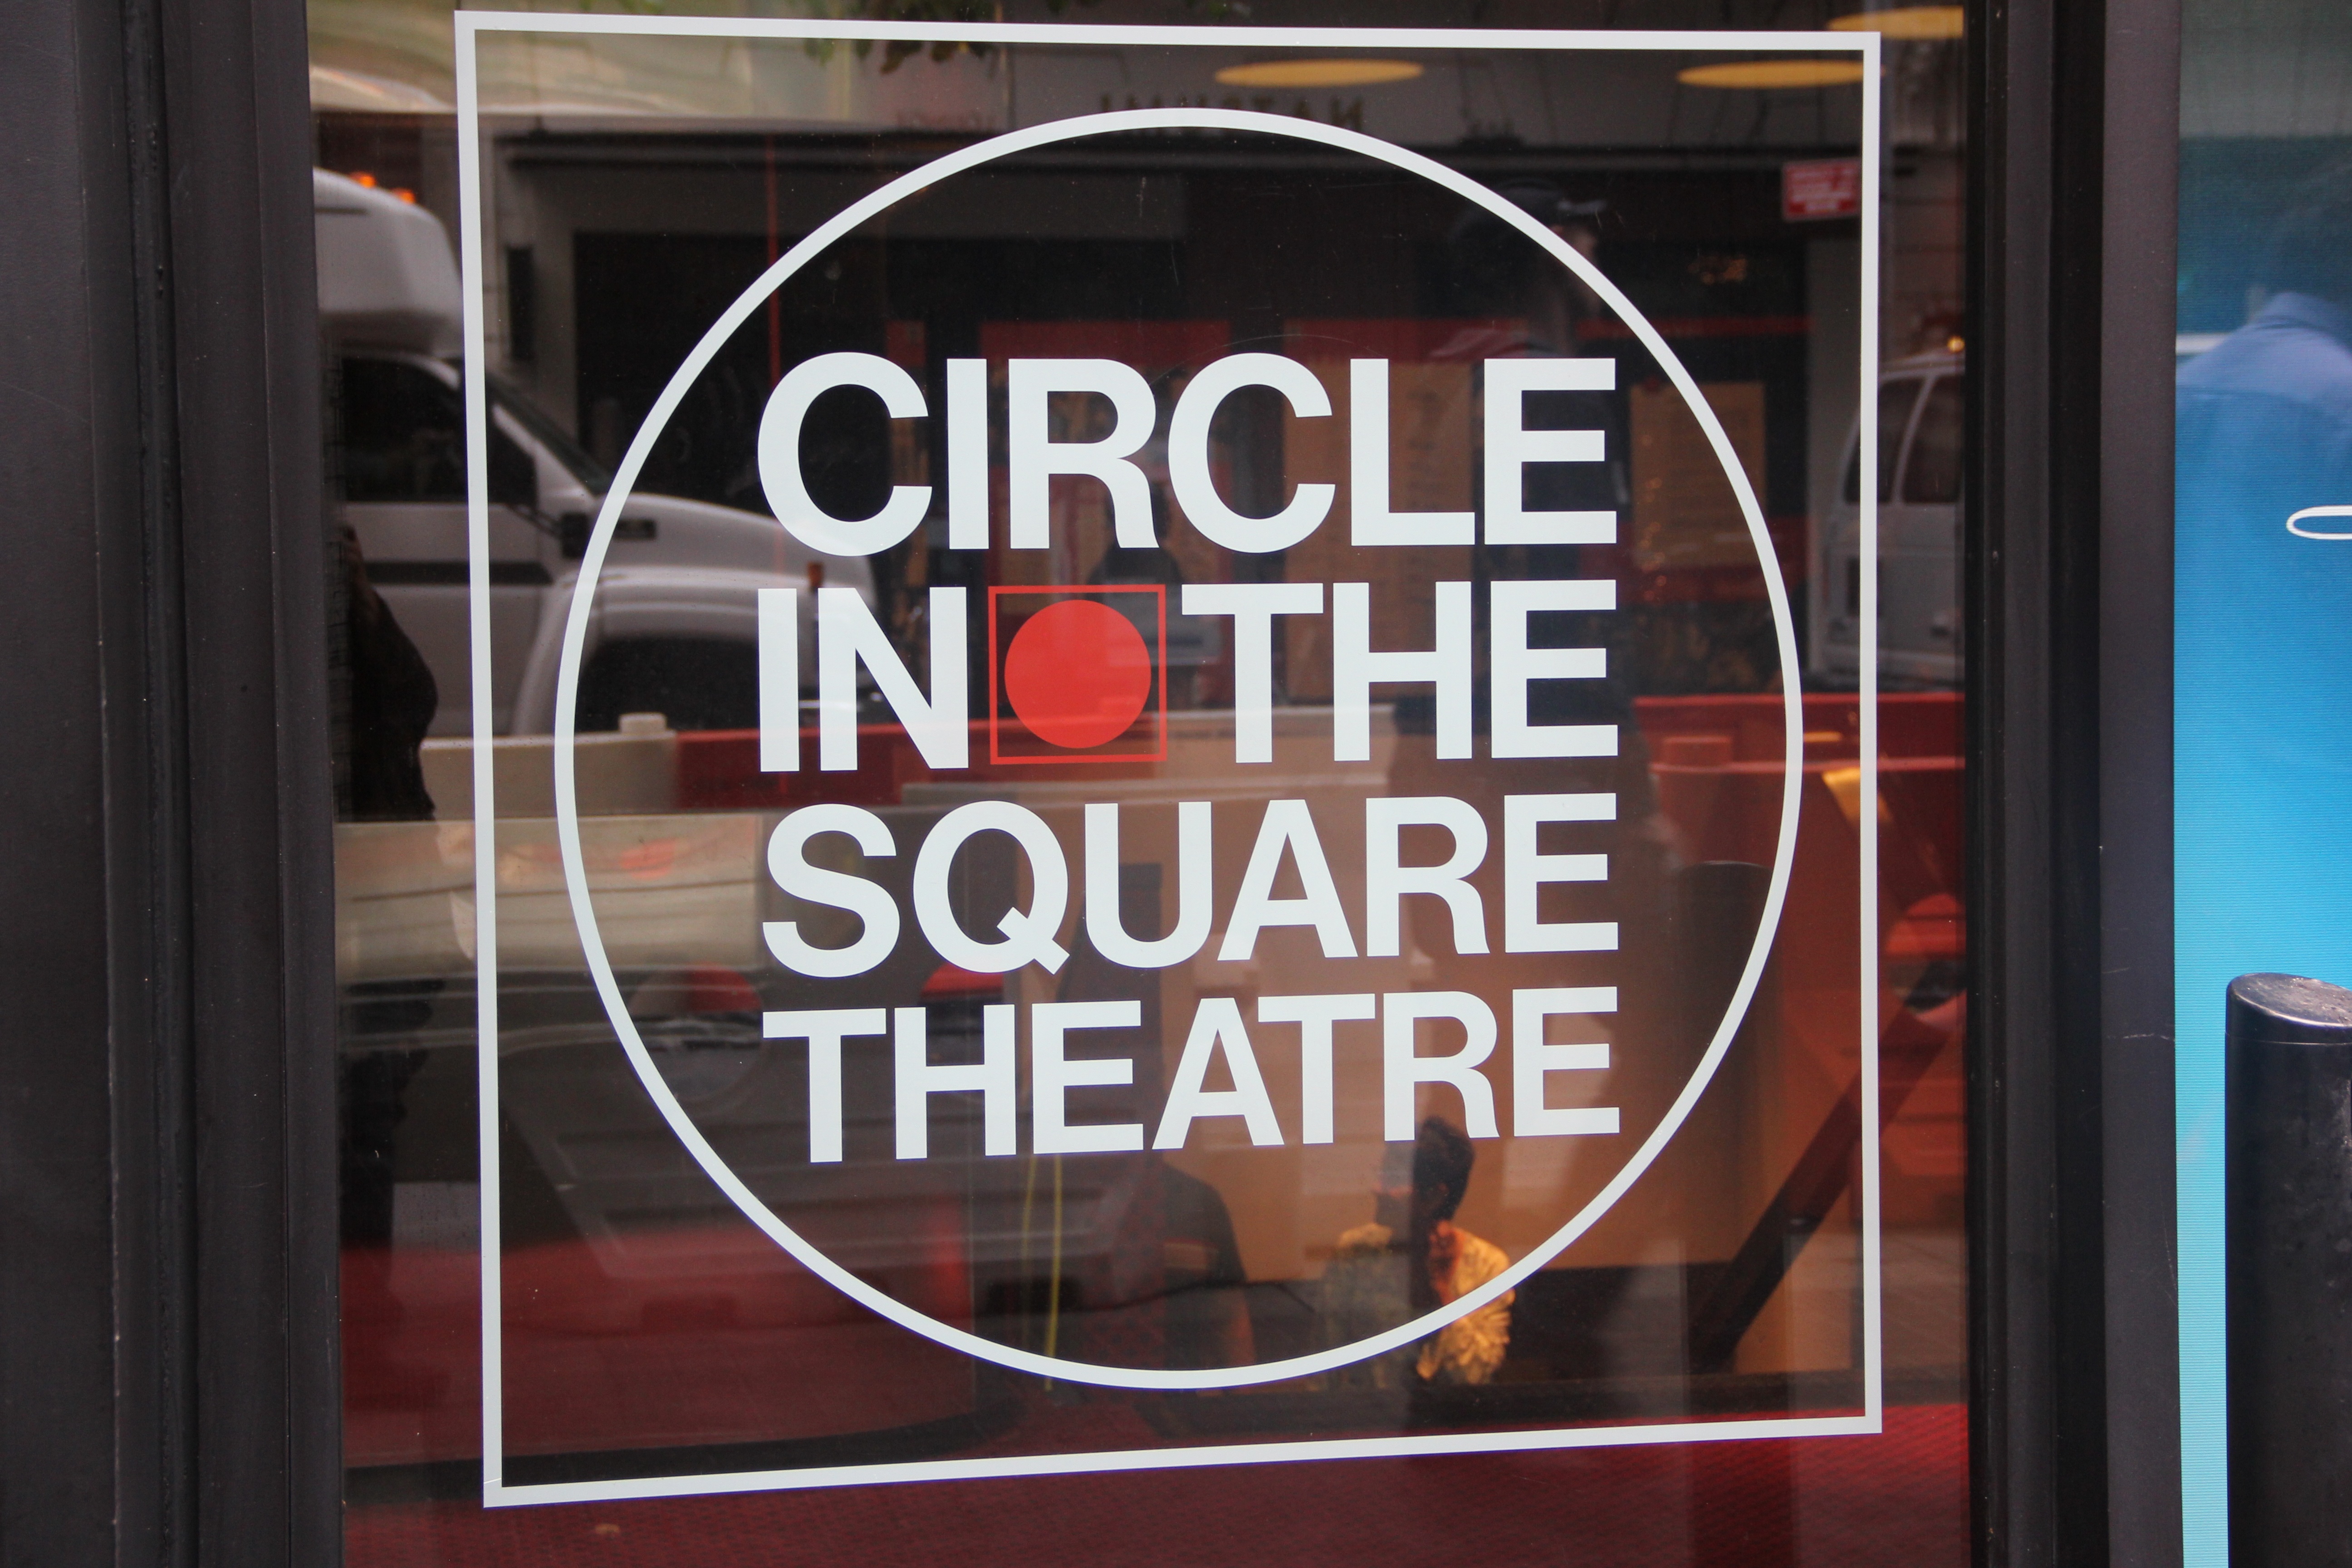
window, manhattan, tourist, sign, nyc, signage, brand, design, performance, theater, midtown, circle in the square, live theatre